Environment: lab
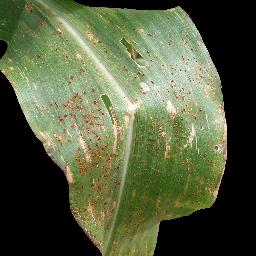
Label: common_rust